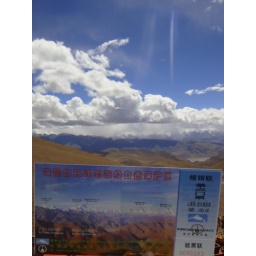
Most of the mountains in the background were hidden by cloud but the card gives a good indication of where everything is.